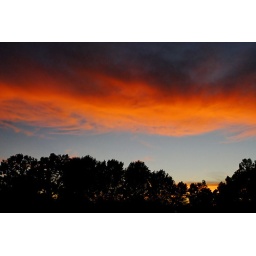
clouds and trees at sunset in Sedona